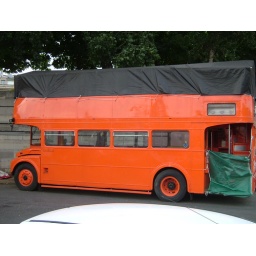
A randomly-awesome double-decker bus we spotted near the boat dock.